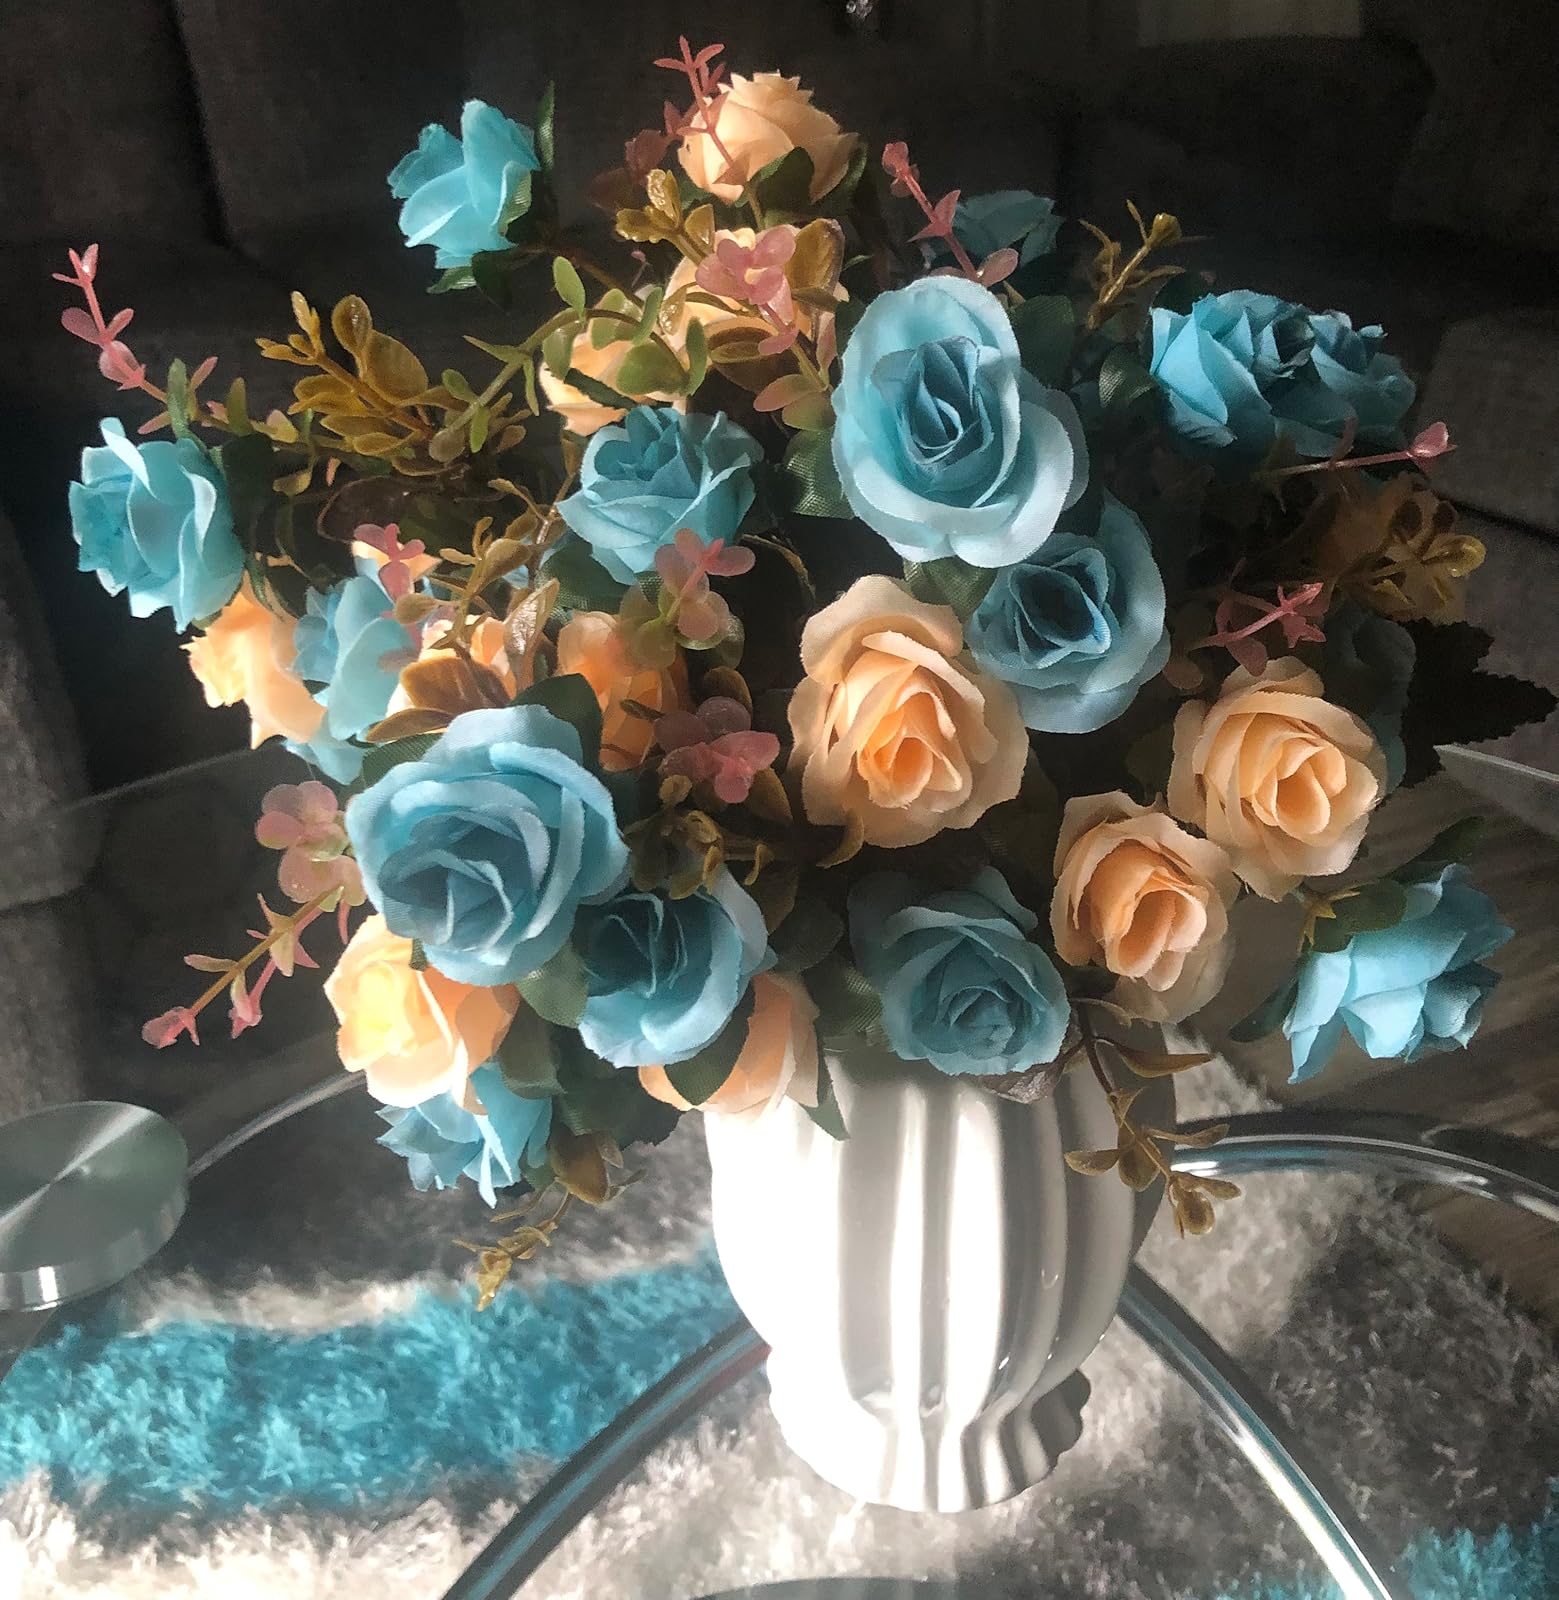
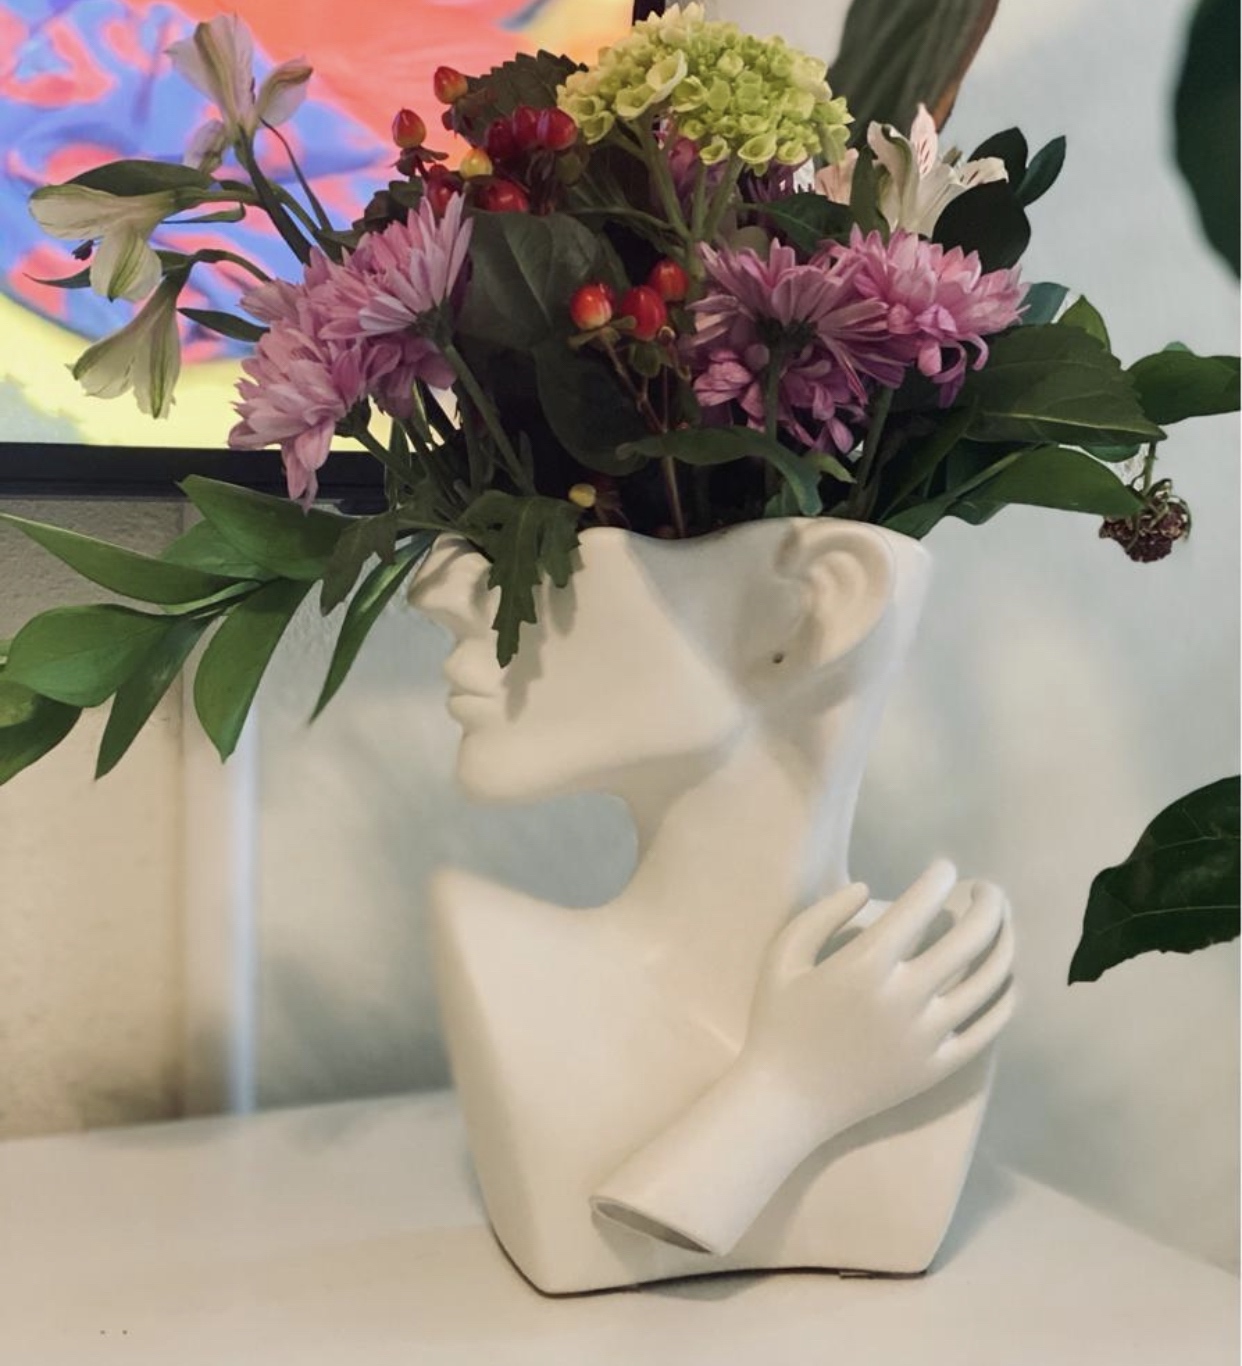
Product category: vase
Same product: no